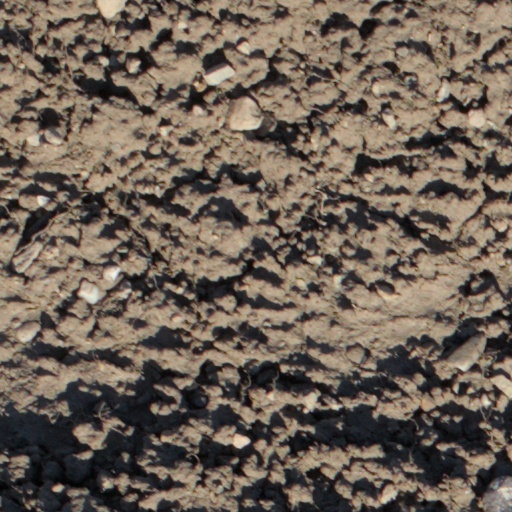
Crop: wheat